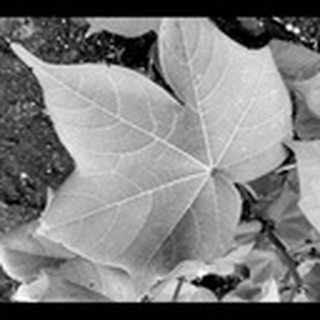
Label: healthy_cotton